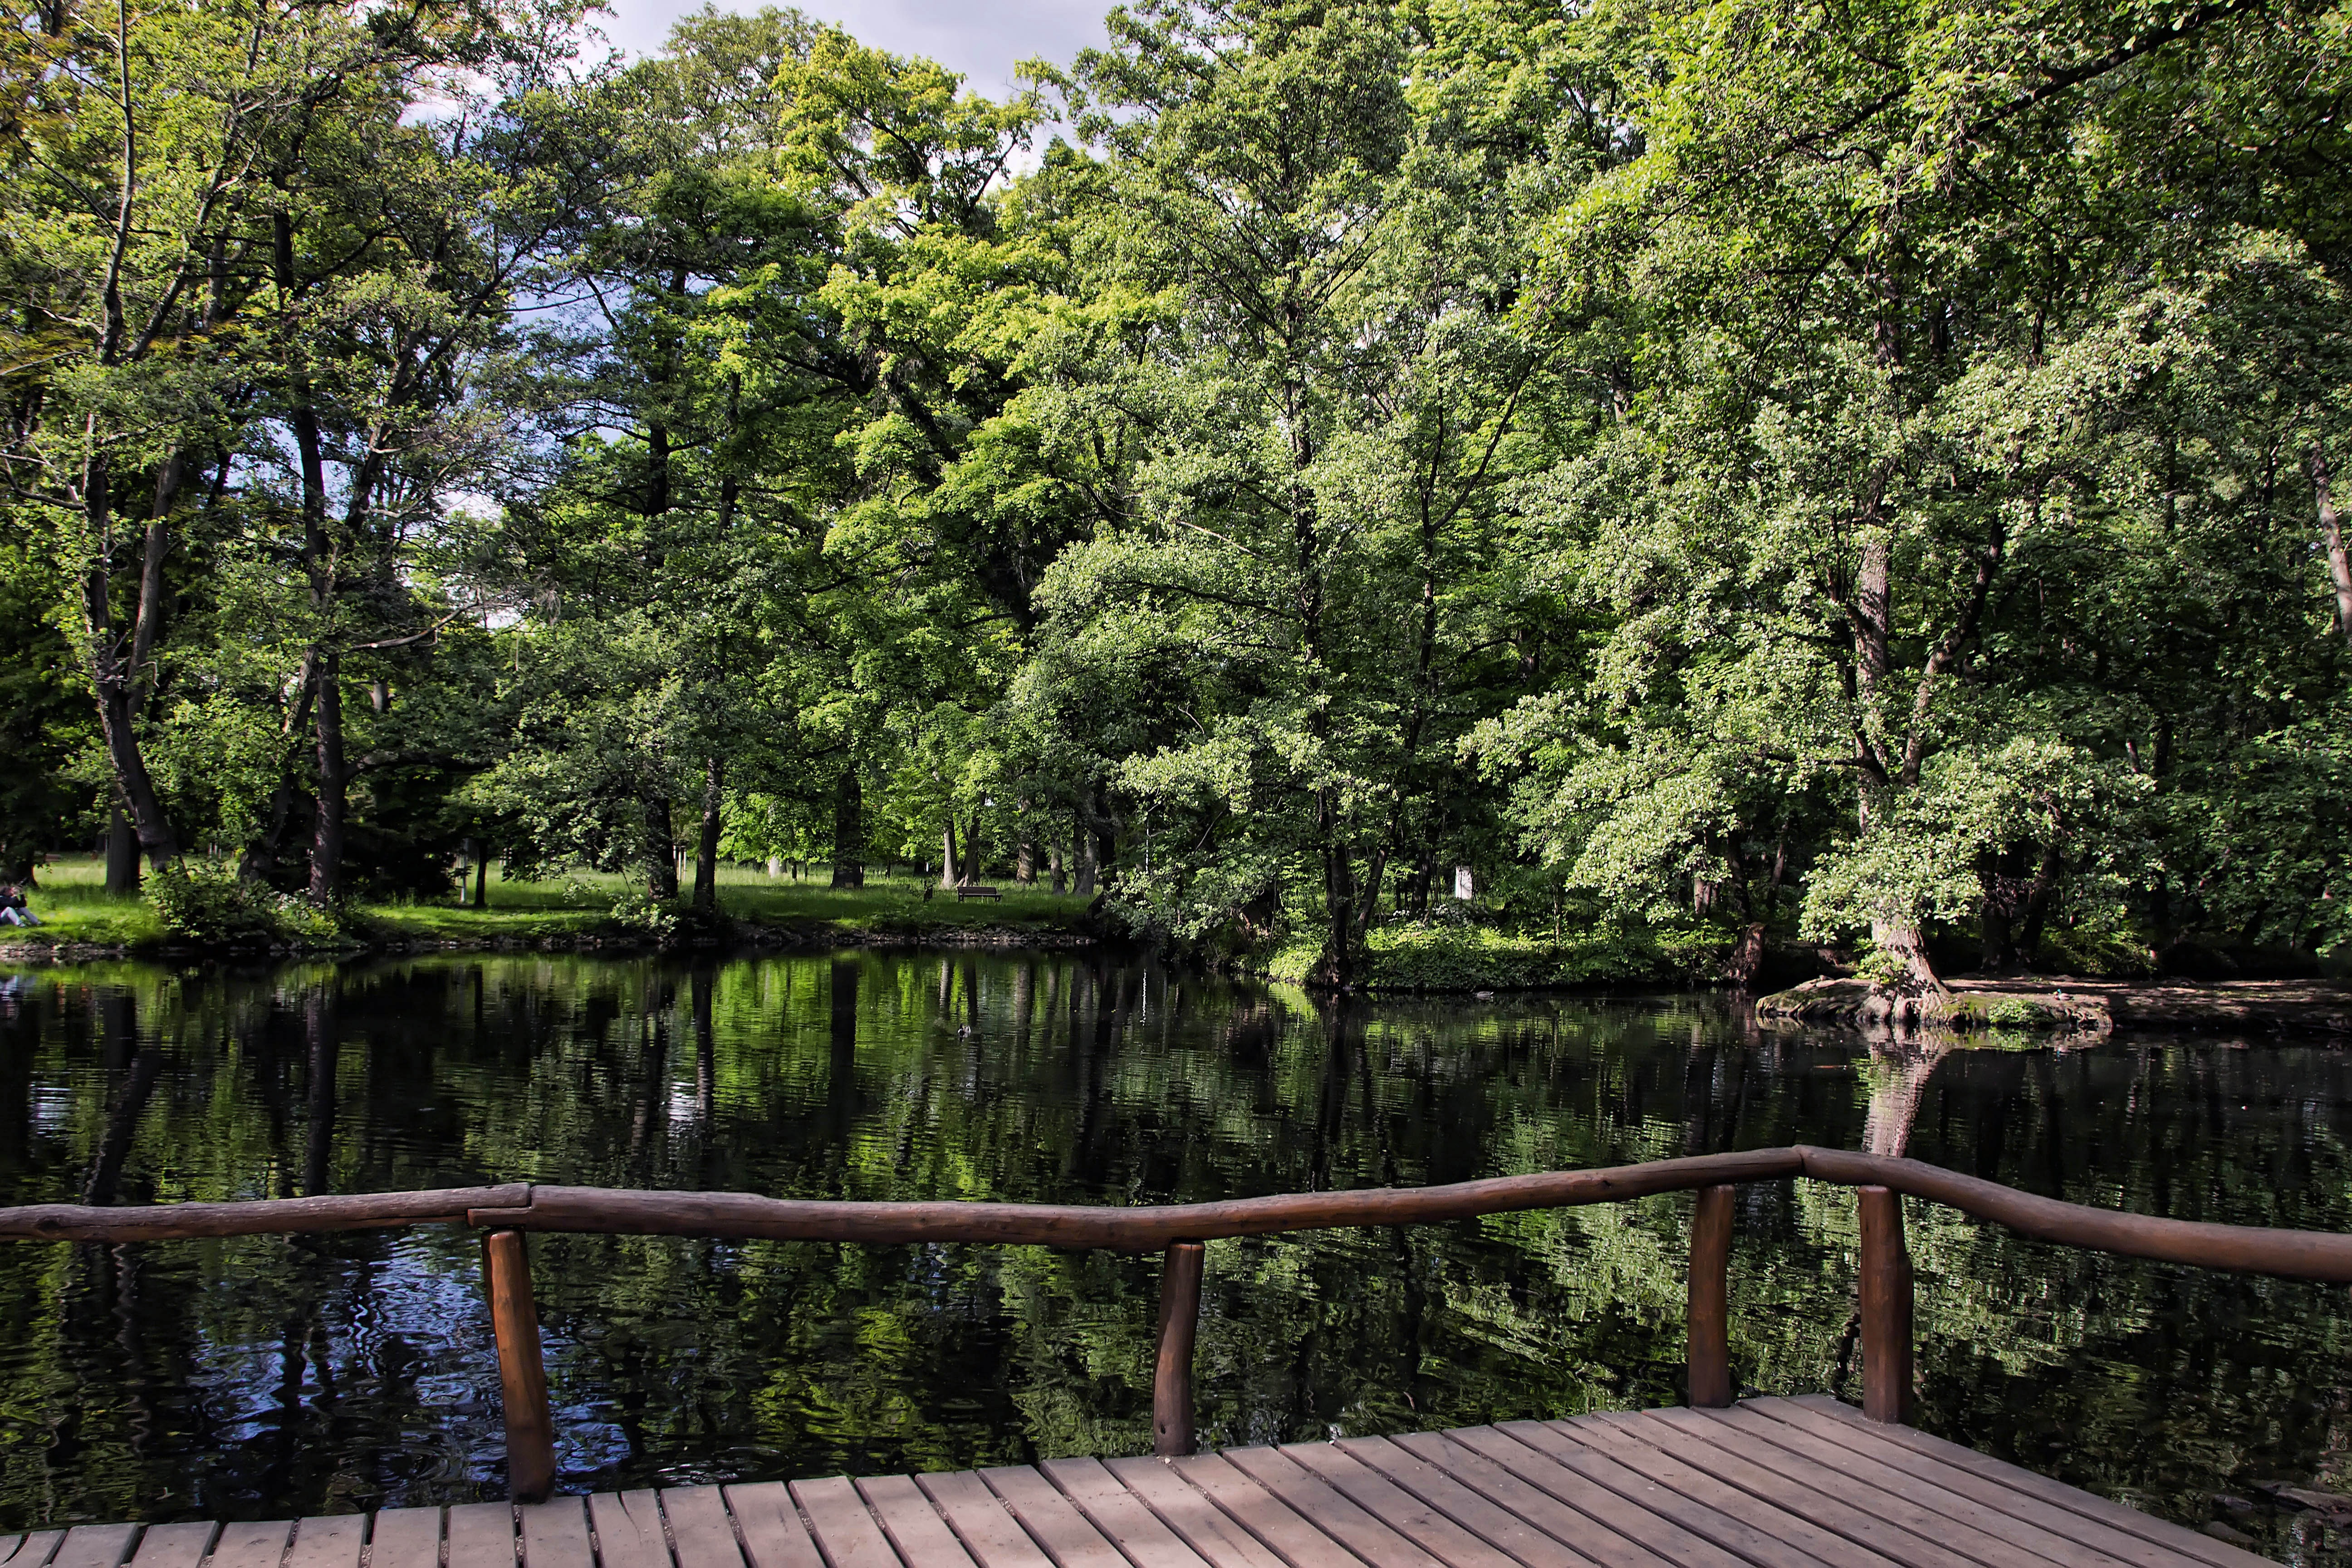
tree, flower, lake, river, pond, park, backyard, botany, garden, botanical garden, estate, woodland, slovakia, castle park, pezinok